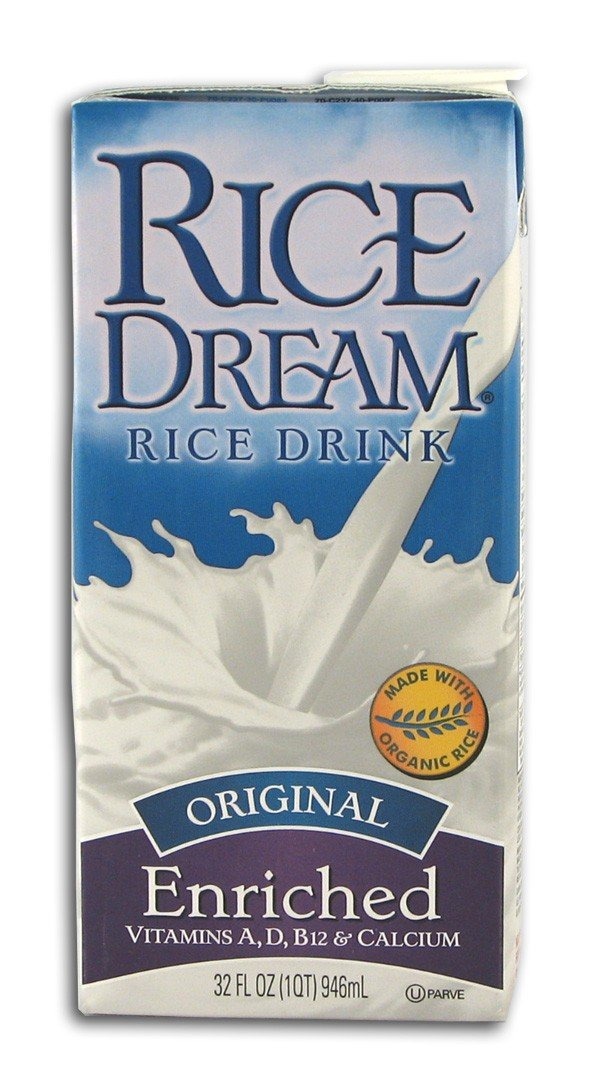
Item Name: Imagine Foods Rice Dream Enriched Original - 32 ozs.
Bullet Point: ...
Value: 32.0
Unit: Ounce

Price: 3.14